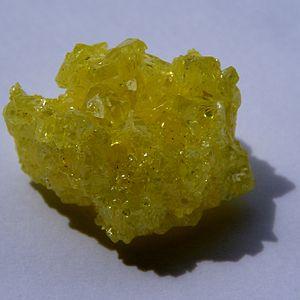
On dénombre 118 éléments chimiques ayant été observés, dont seulement 90 qui se rencontrent dans le milieu naturel.